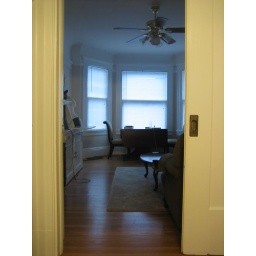
One of the first things I do in the morning is open the door between the bedroom and living, to let in the light.